Arsenio Valpoort

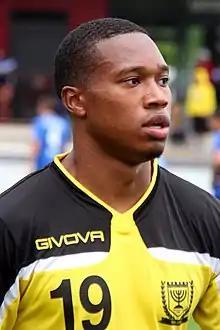
Valpoort with Beitar Jerusalem in 2016

Arsenio Jermaine Cedric Valpoort (born 5 August 1992) is a Dutch professional footballer who plays as a winger for Tweede Divisie club TEC.